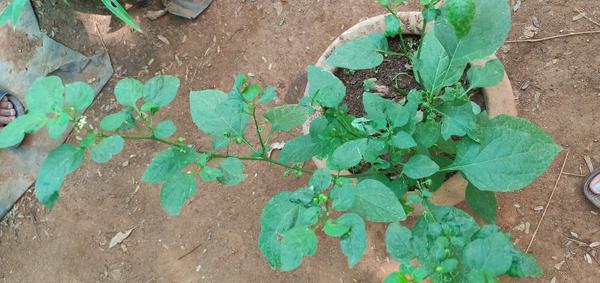
Plant: Ganike